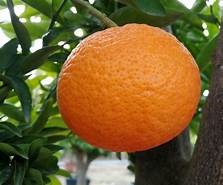
Label: mandarine